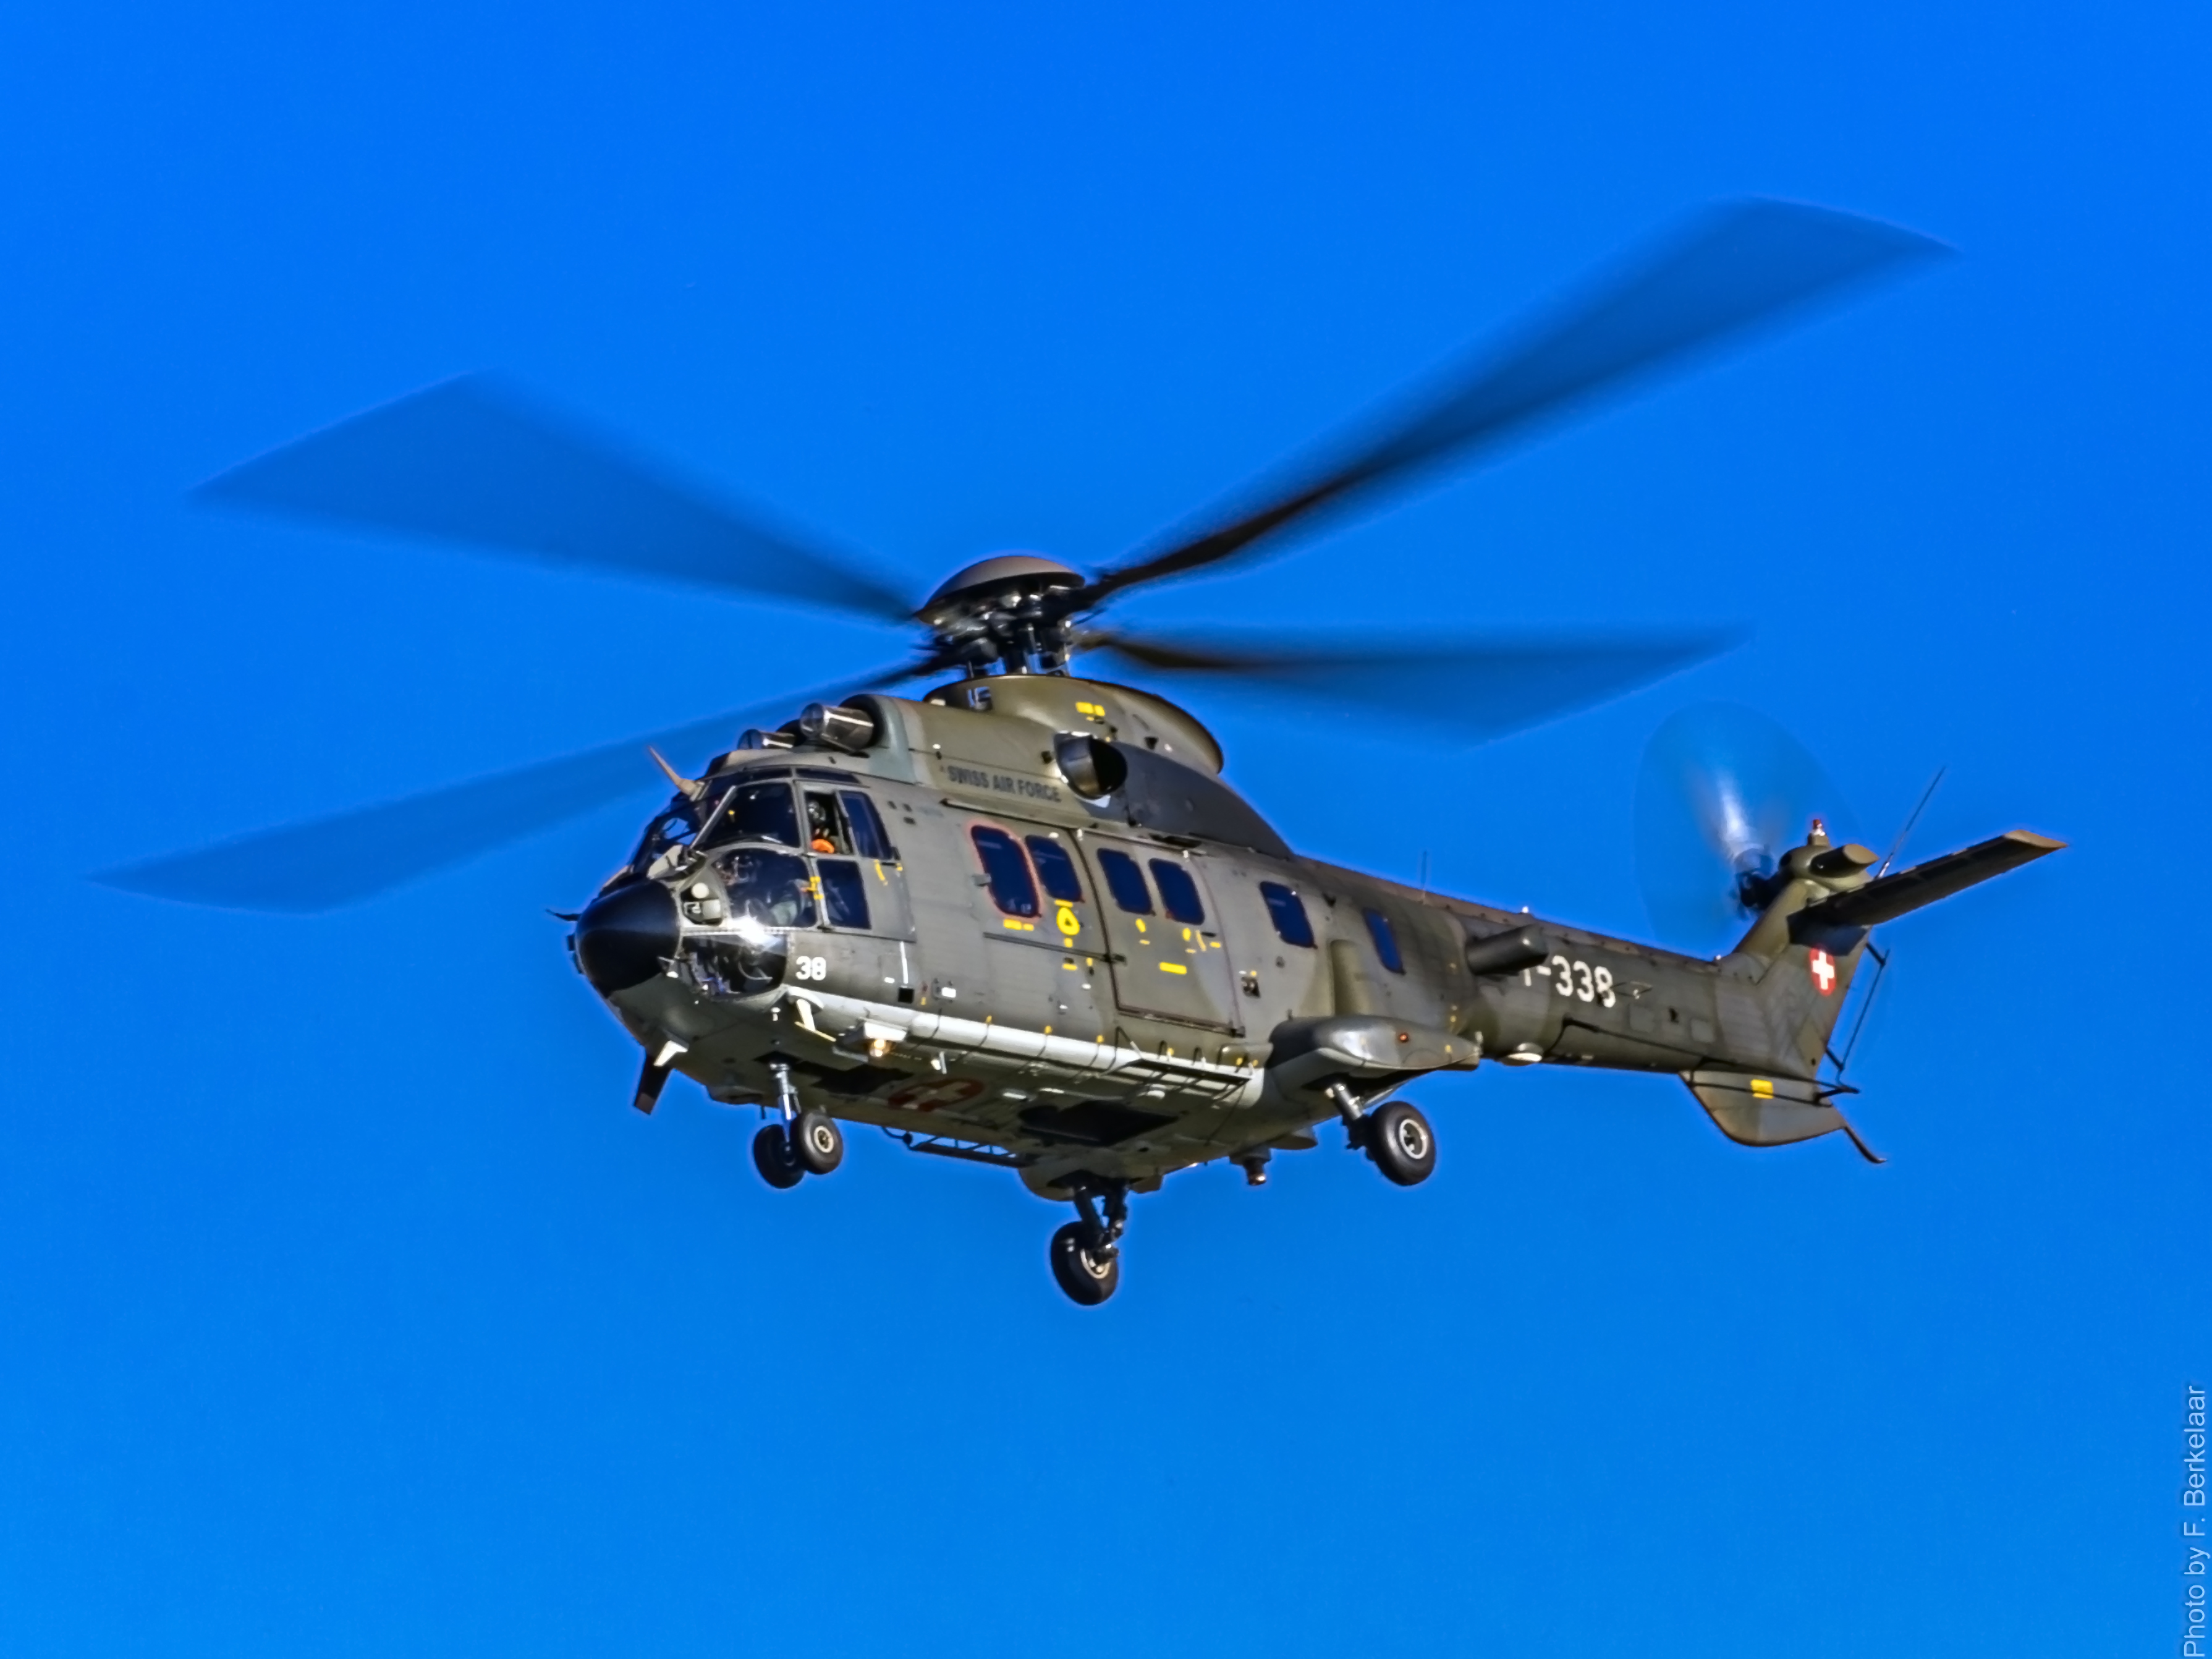
aircraft, vehicle, aviation, helicopter, belgium, be, eurocopter, belgie, hechteleksel, vlaanderen, leicadg100400f4063, sanicolesunsetairshow, kamperbaan, schweizerluftwaffe, t338, as532ul, cougar, rotorcraft, atmosphere of earth, helicopter rotor, military helicopter, sikorsky s 70